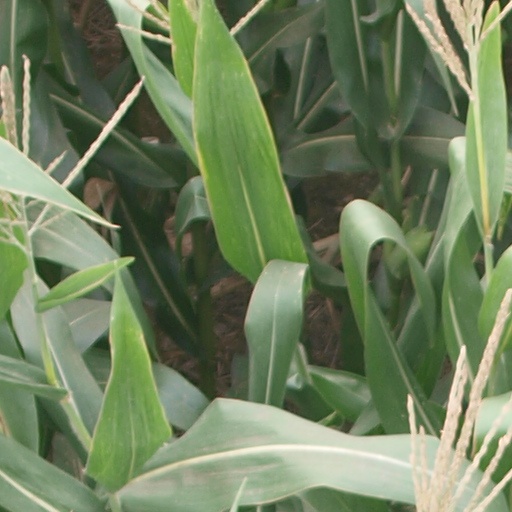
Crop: maize; corn